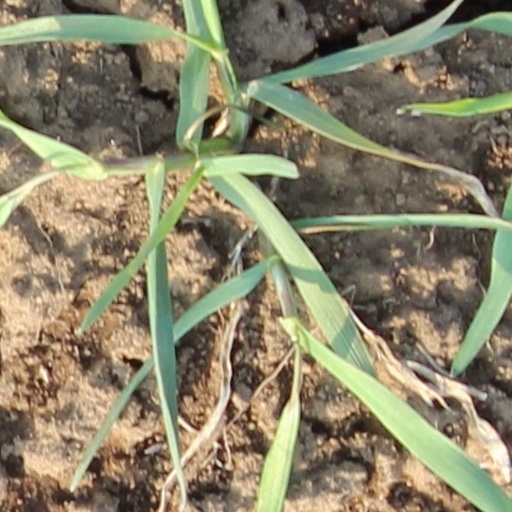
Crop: wheat